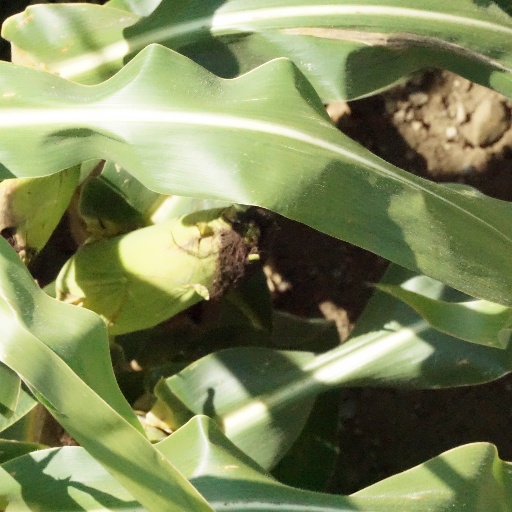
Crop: maize; corn